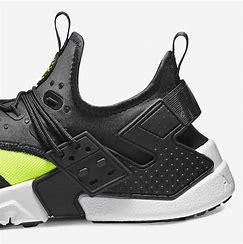
Brand: Nike
Model: Air Huarache Drift